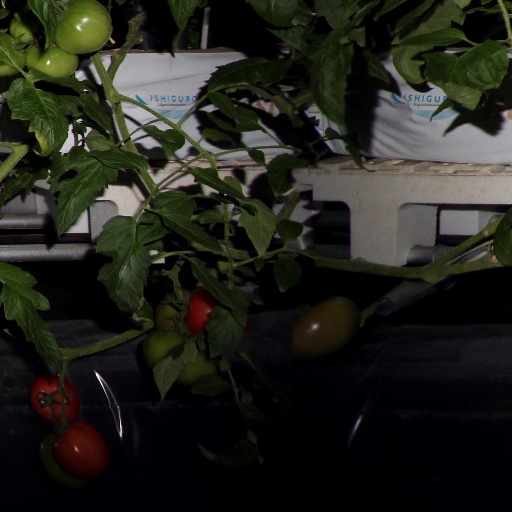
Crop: tomato